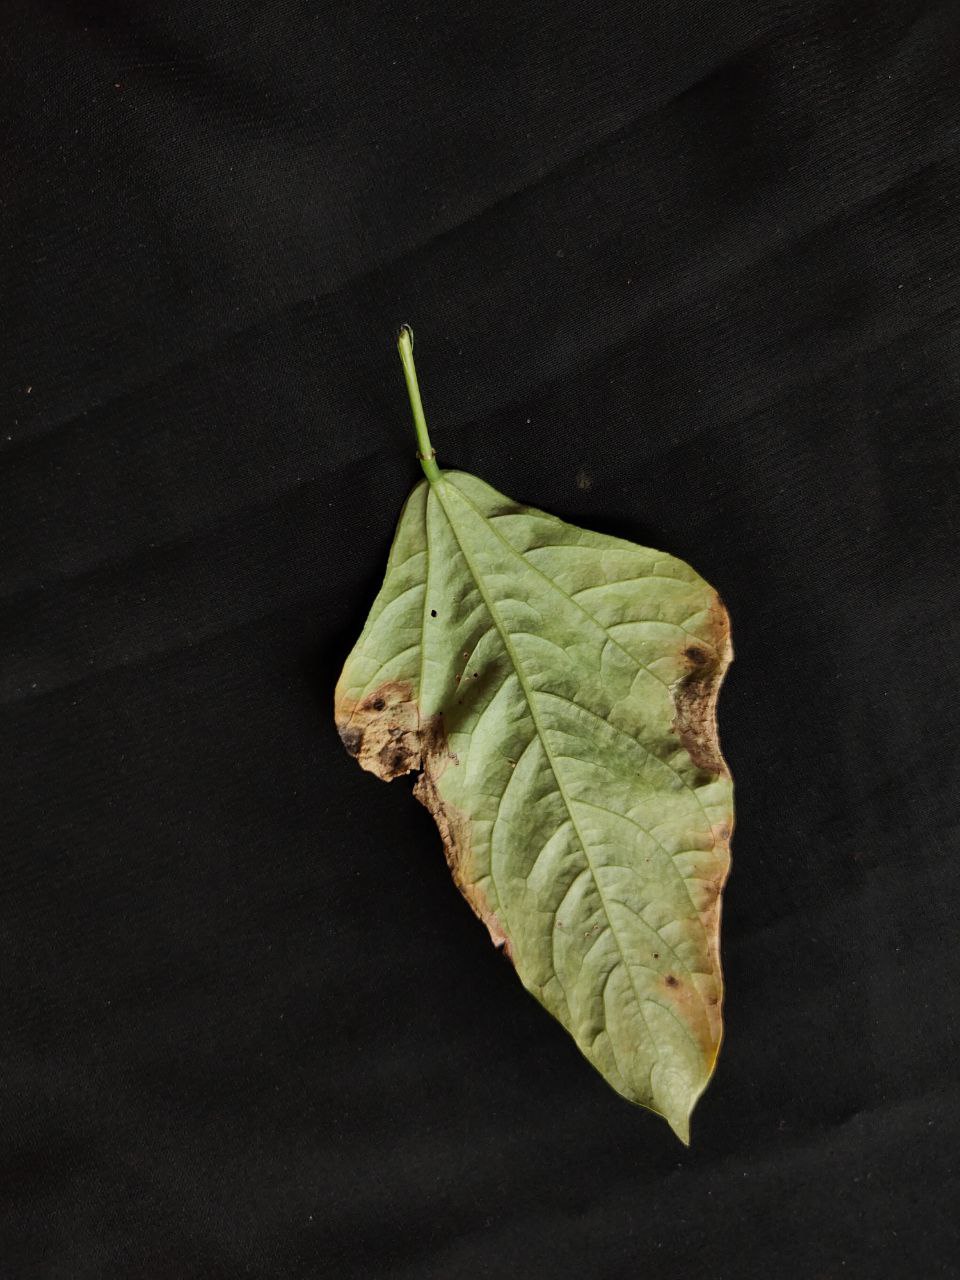
Crop: cowpea
Leaf condition: Bacterial wilt